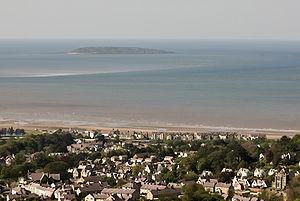
Llanfairfechan est une communauté du pays de Galles, située dans le county borough du Conwy. Elle est jumelée depuis juin 2011 avec Pleumeleuc.